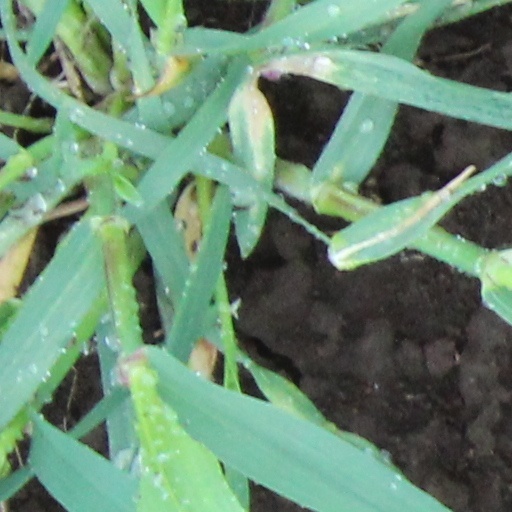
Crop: wheat